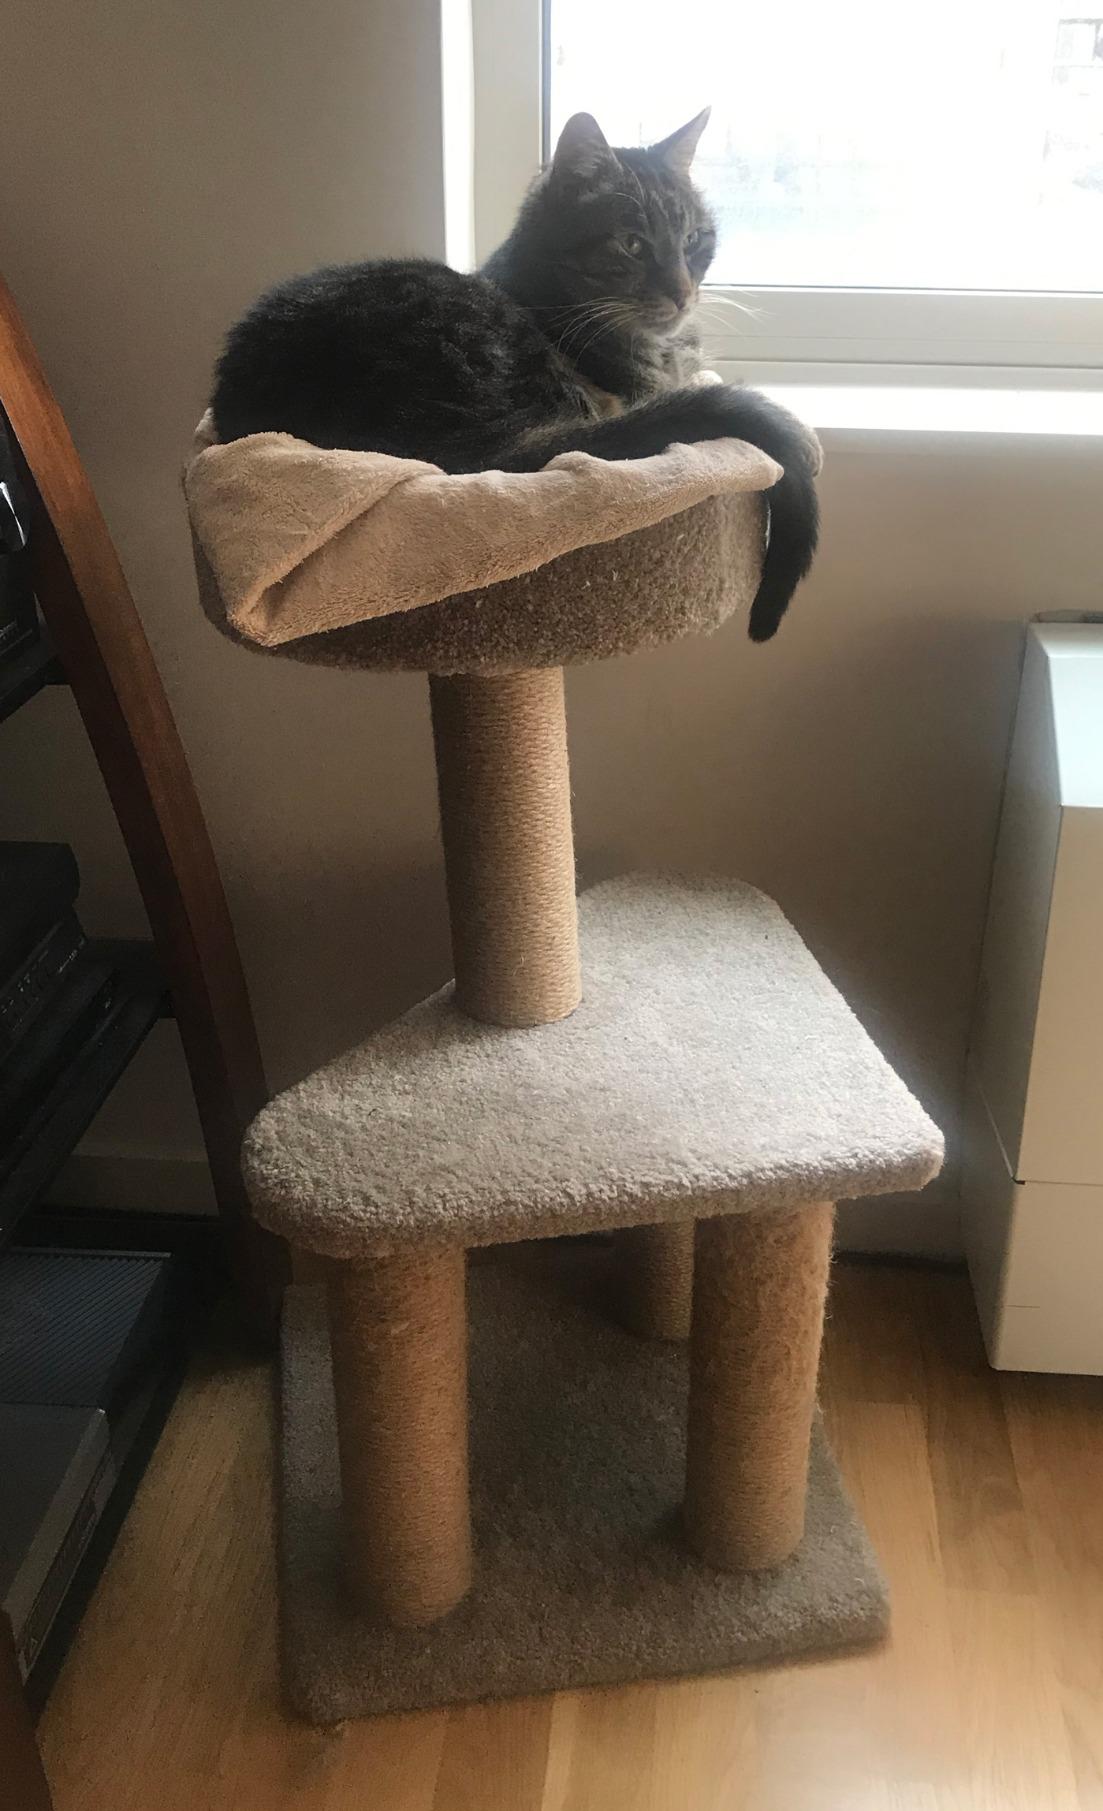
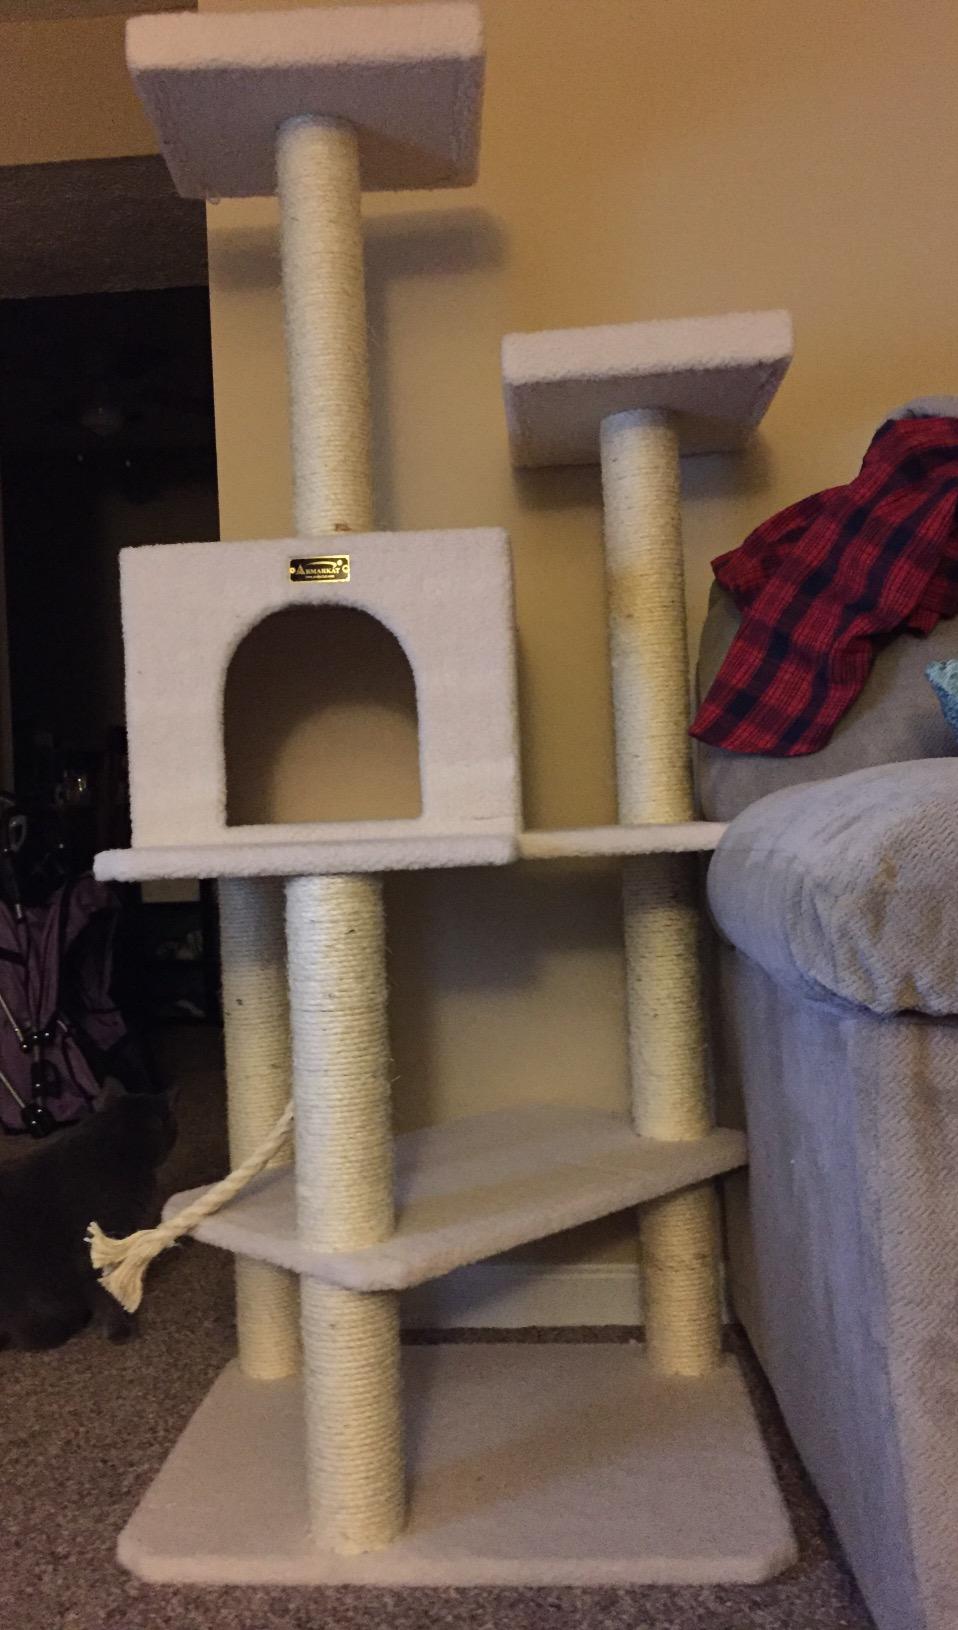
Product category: items_cat tree
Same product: no